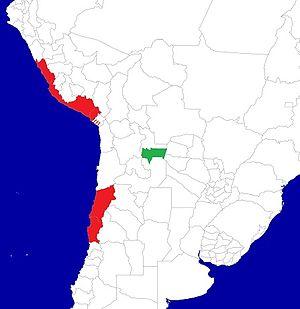
Le pisco est une eau-de-vie de vin produite au Pérou et au Chili. Le pisco est obtenu par distillation du raisin, comme le brandy et le cognac, mais sans prolongation du vieillissement en fûts de bois. Il titre entre 30° et 45° d'alcool. Il est particulièrement apprécié dans l'élaboration du cocktail le Pisco sour.